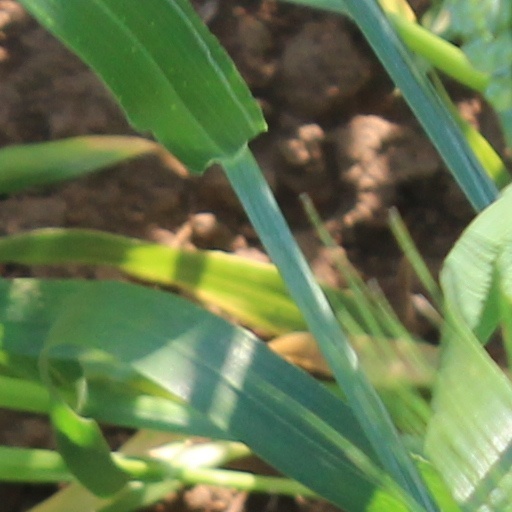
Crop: wheat